Kamna Gorica (Ljubljana)

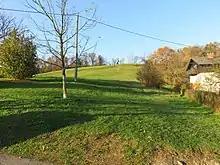
The south slope of Stone Hill ("Kamna gorica") in Kamna Gorica

Kamna Gorica lies southeast of Šentvid near Dolnice on a low terrace below Stone Hill ("Kamna gorica", elevation ), which is composed of limestone and dolomite and where there is a very old limestone quarry. The soil is partly loamy and partly sandy. The source of Zlatek Creek, which flows toward Podutik and is a tributary of the Glinščica, lies in the village commons.